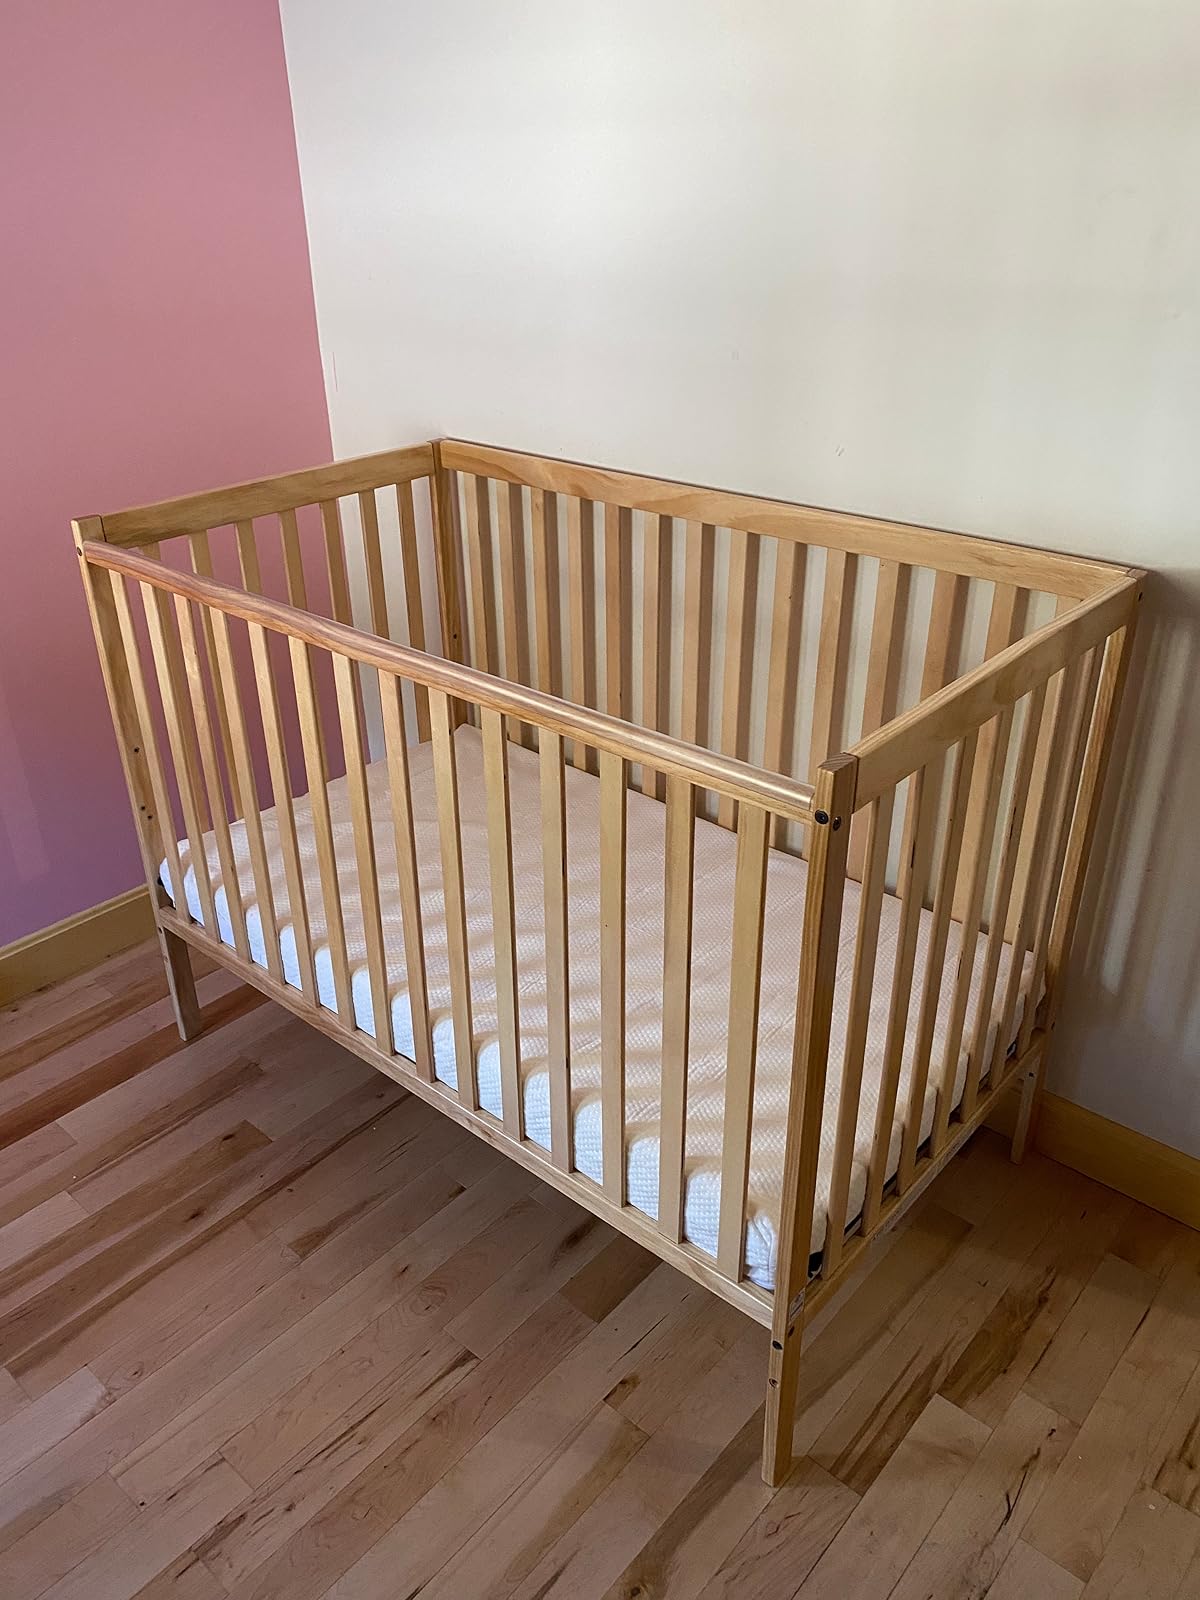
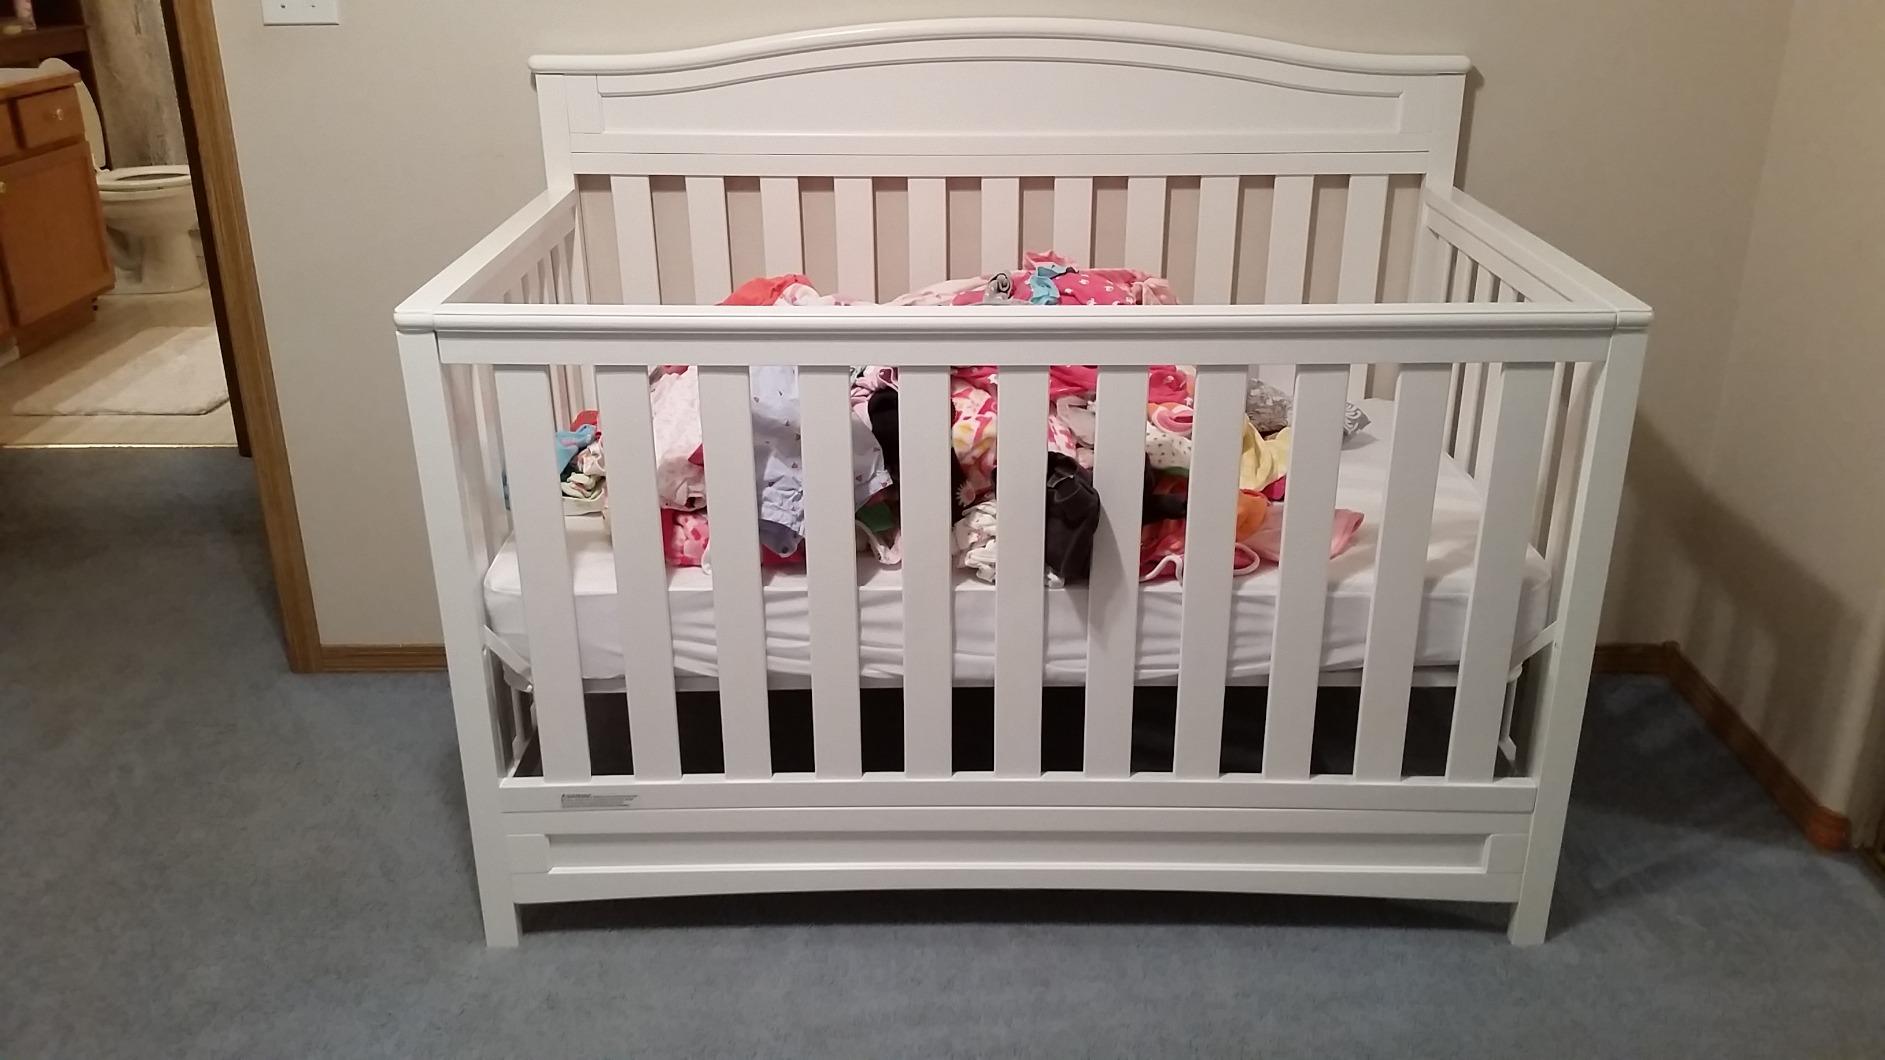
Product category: products_crib
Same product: no